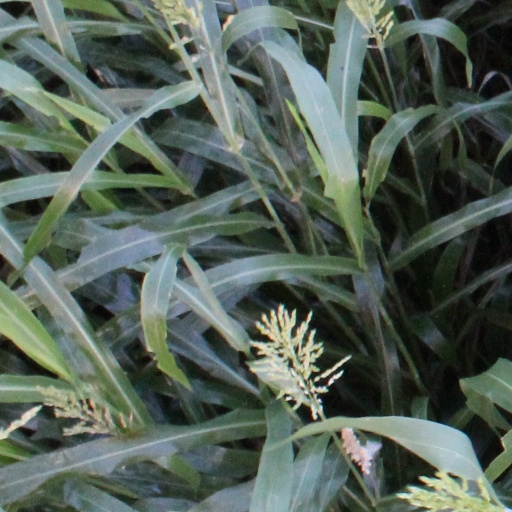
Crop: sorghum